Sing 2

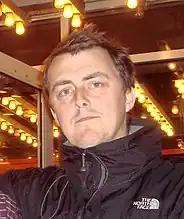
Writer and director Garth Jennings

On January 25, 2017, Universal Pictures and Illumination announced a sequel to its 2016 animated film "Sing" was in development. Writer/director Garth Jennings and producers Chris Meledandri and Janet Healy return along with voiceover stars Matthew McConaughey, Reese Witherspoon, Scarlett Johansson, Nick Kroll, Taron Egerton and Tori Kelly.